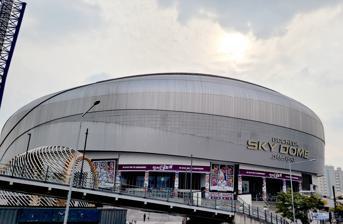
Building: Gocheok Sky Dome
Country: South Korea
Year built: 2015
Baseball stadium in Seoul, South Korea Gocheok Sky Dome Location 430, Gyeongin-ro, Gocheok-dong , Guro-gu , Seoul , South Korea Coordinates 37°29′53.6″N 126°52′02.1″E / 37.498222°N 126.867250°E / 37.498222; 126.867250 Owner City of Seoul Operator Seoul Metropolitan Facilities Management Corporation Capacity 16,744 (baseball) Field size Left Field – 99 metres (325 ft) Right Field – 99 metres (325 ft) Center Field – 122 metres (400 ft) Outfield Fence Height – 3.8 metres (12 ft) Surface Artificial turf Construction Broke ground February 2009 Built 2009–2015 Opened 15 September 2015 Construction cost 240 billion won Architect Ilgeon Architects ATEC Architects Main contractors Hyundai Development Company Hanjin Heavy Industries Sungjee Construction Tenants Nexen / Kiwoom Heroes (2016–present) The Gocheok Sky Dome ( Korean : 고척스카이돔 ) is a domed baseball stadium in Gocheok-dong , Seoul, South Korea. It is the home ballpark of KBO club Kiwoom Heroes . The stadium is primarily used for baseball and has a capacity for 16,744 spectators for baseball games. The stadium replaced Dongdaemun Baseball Stadium and opened on 15 September 2015. It also serves as a concert venue, with a capacity for around 25,000 spectators. History In 2017, Gocheok Dome hosted the first round of the 2017 World Baseball Classic , featuring host nations South Korea , Taiwan , Netherlands , and Israel . In 2019, Gocheok Dome hosted the opening round of Group C at the 2019 WBSC Premier 12 . South Korea, Cuba , Australia and Canada competed in Group C, and a total of six matches were held at Gocheok Dome. The South Korea national team advanced to the super round as the top of the group with three wins in the Group C qualifying round. In 2020, all KBO League postseason games after the first round were played at Gocheok Dome due to cold weather. The venue hosted the final of the 2023 League of Legends World Championship on 19 November 2023. The stadium hosted the opening series of the 2024 MLB season between the Los Angeles Dodgers and San Diego Padres in March 2024. The MLB Seoul Series , as part of the MLB World Tour , included the first MLB regular season games played in South Korea. References